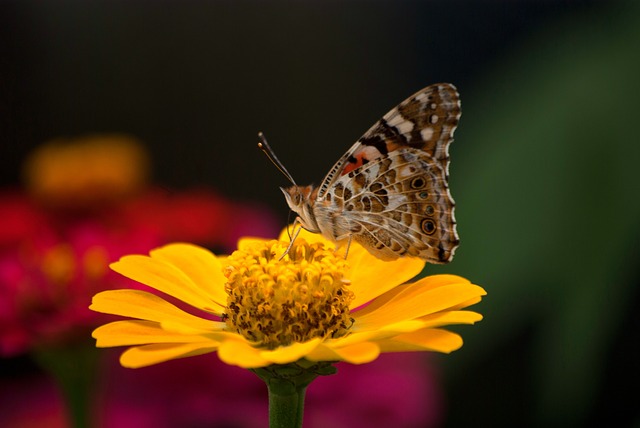
Label: farfalla